Dion Graus

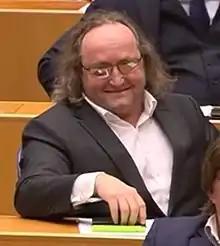
D.J.G. Graus

Dion Jean Gilbert Graus (born 19 March 1967 in Heerlen) is a Dutch politician. He has been an MP on behalf of the Party for Freedom (Partij voor de Vrijheid, PVV) since 30 November 2006.